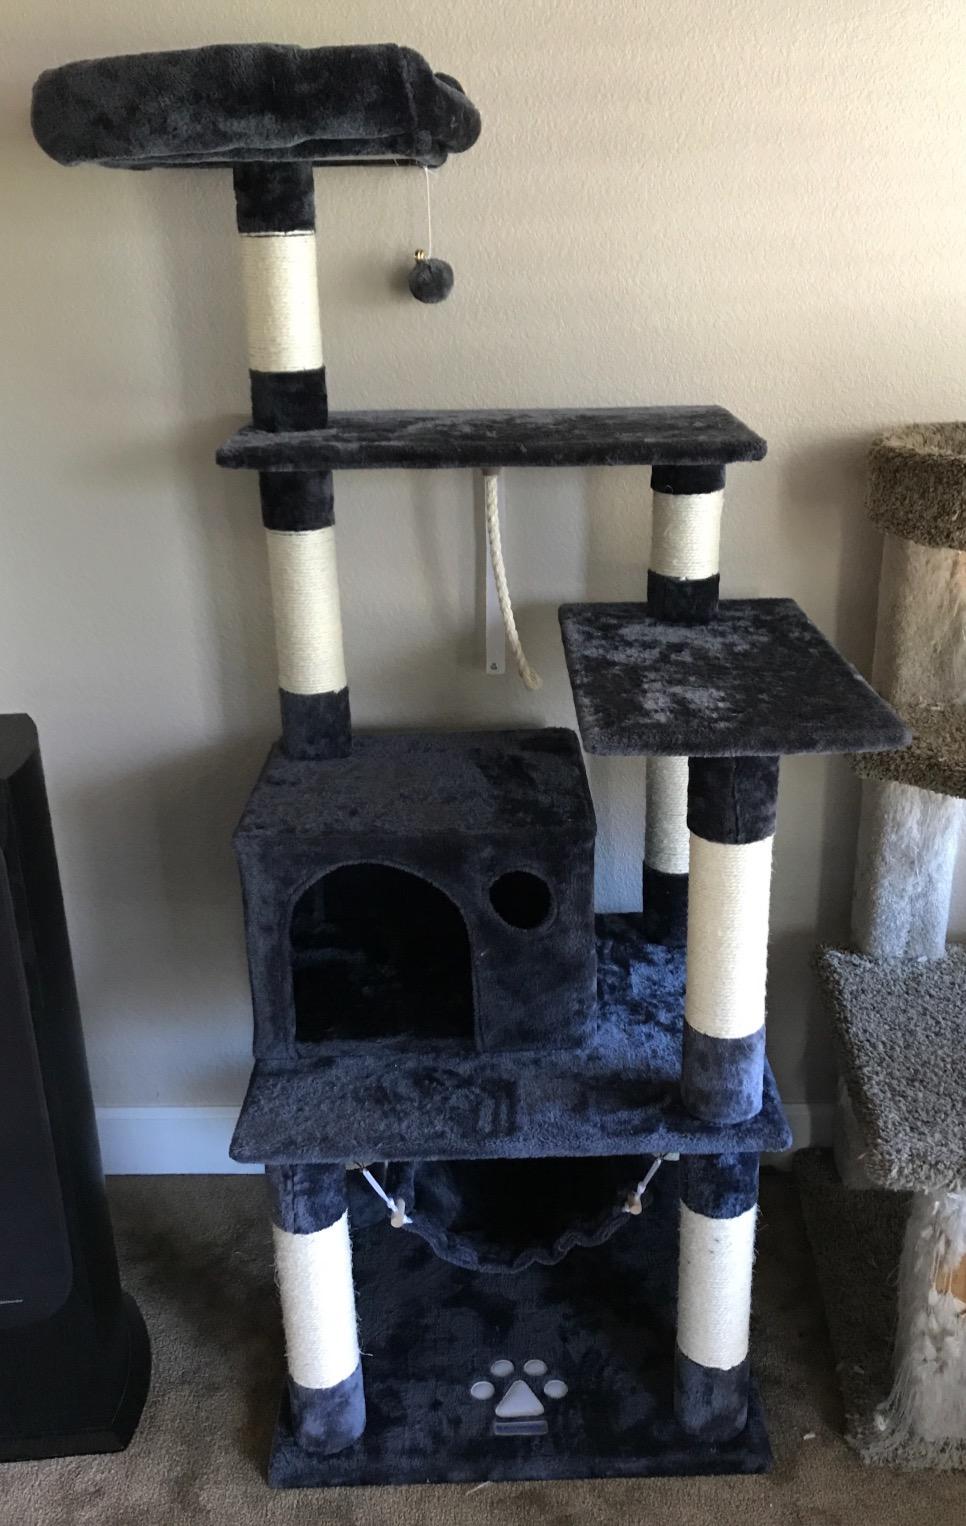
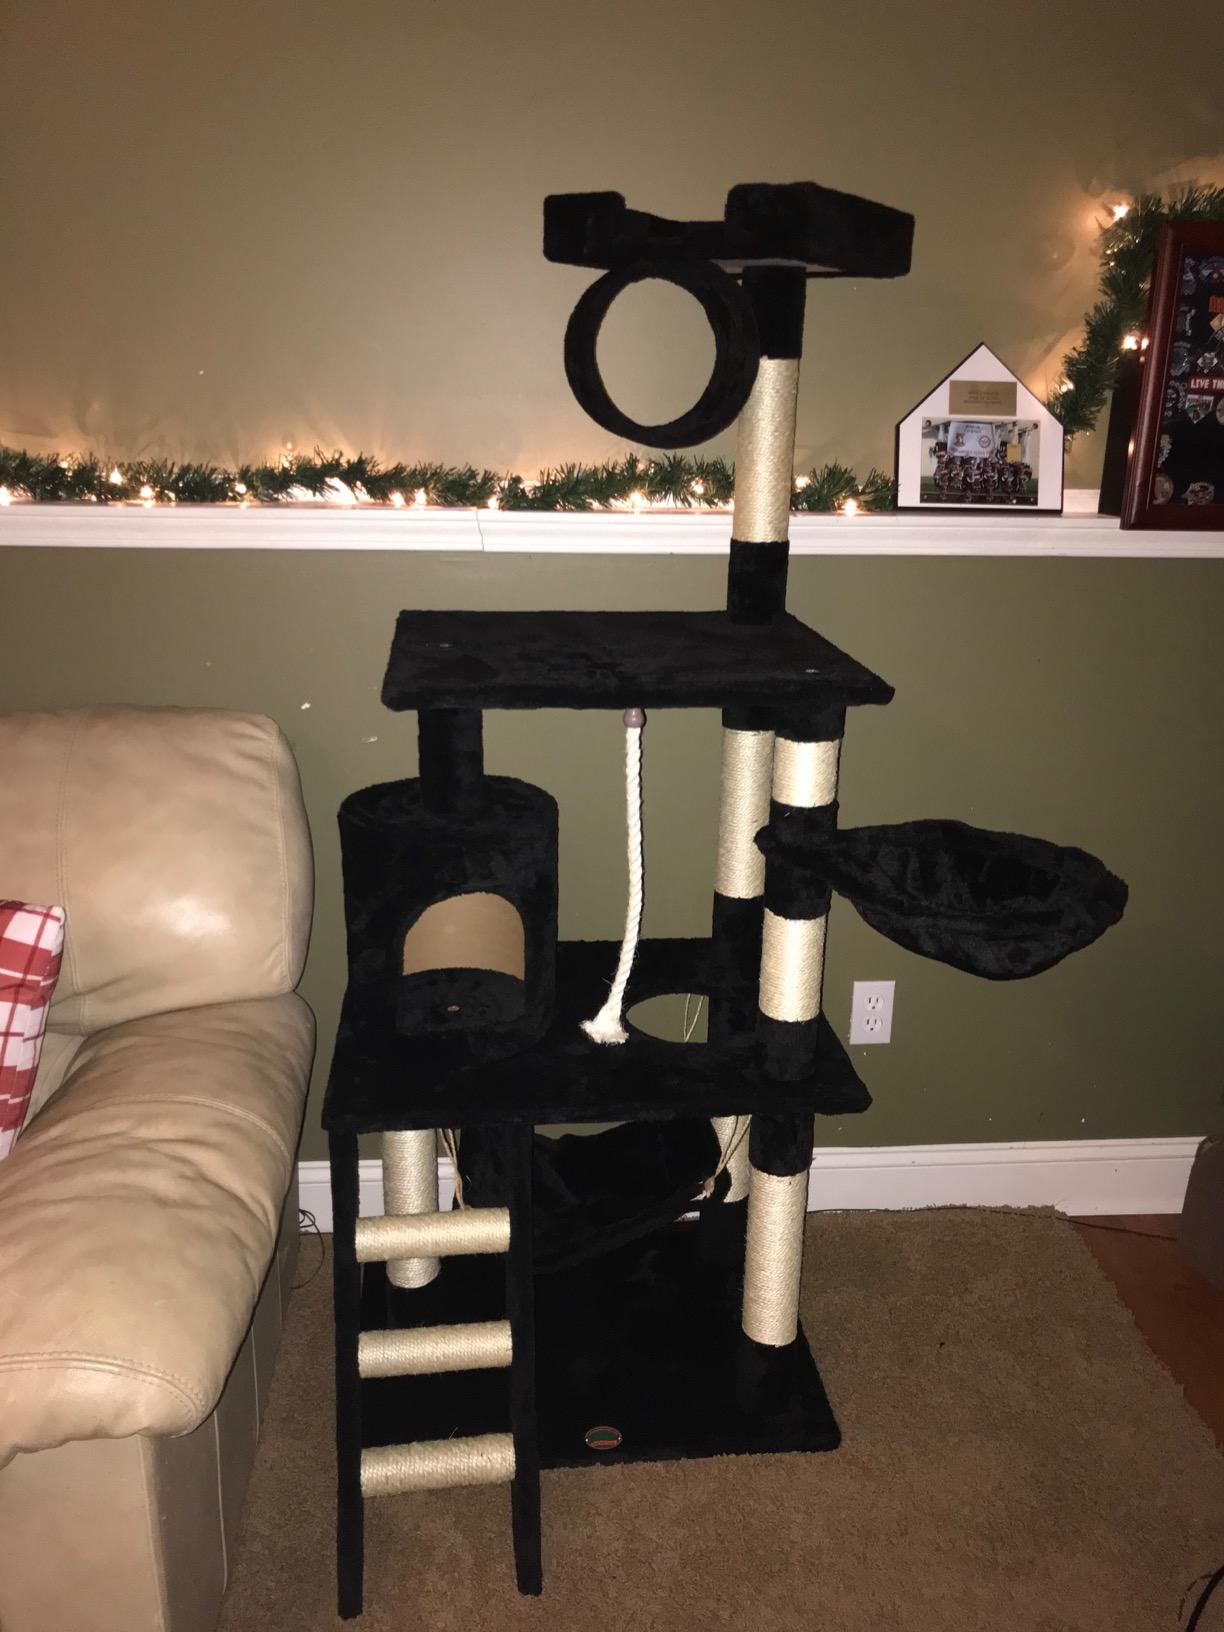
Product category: items_cat tree
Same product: no